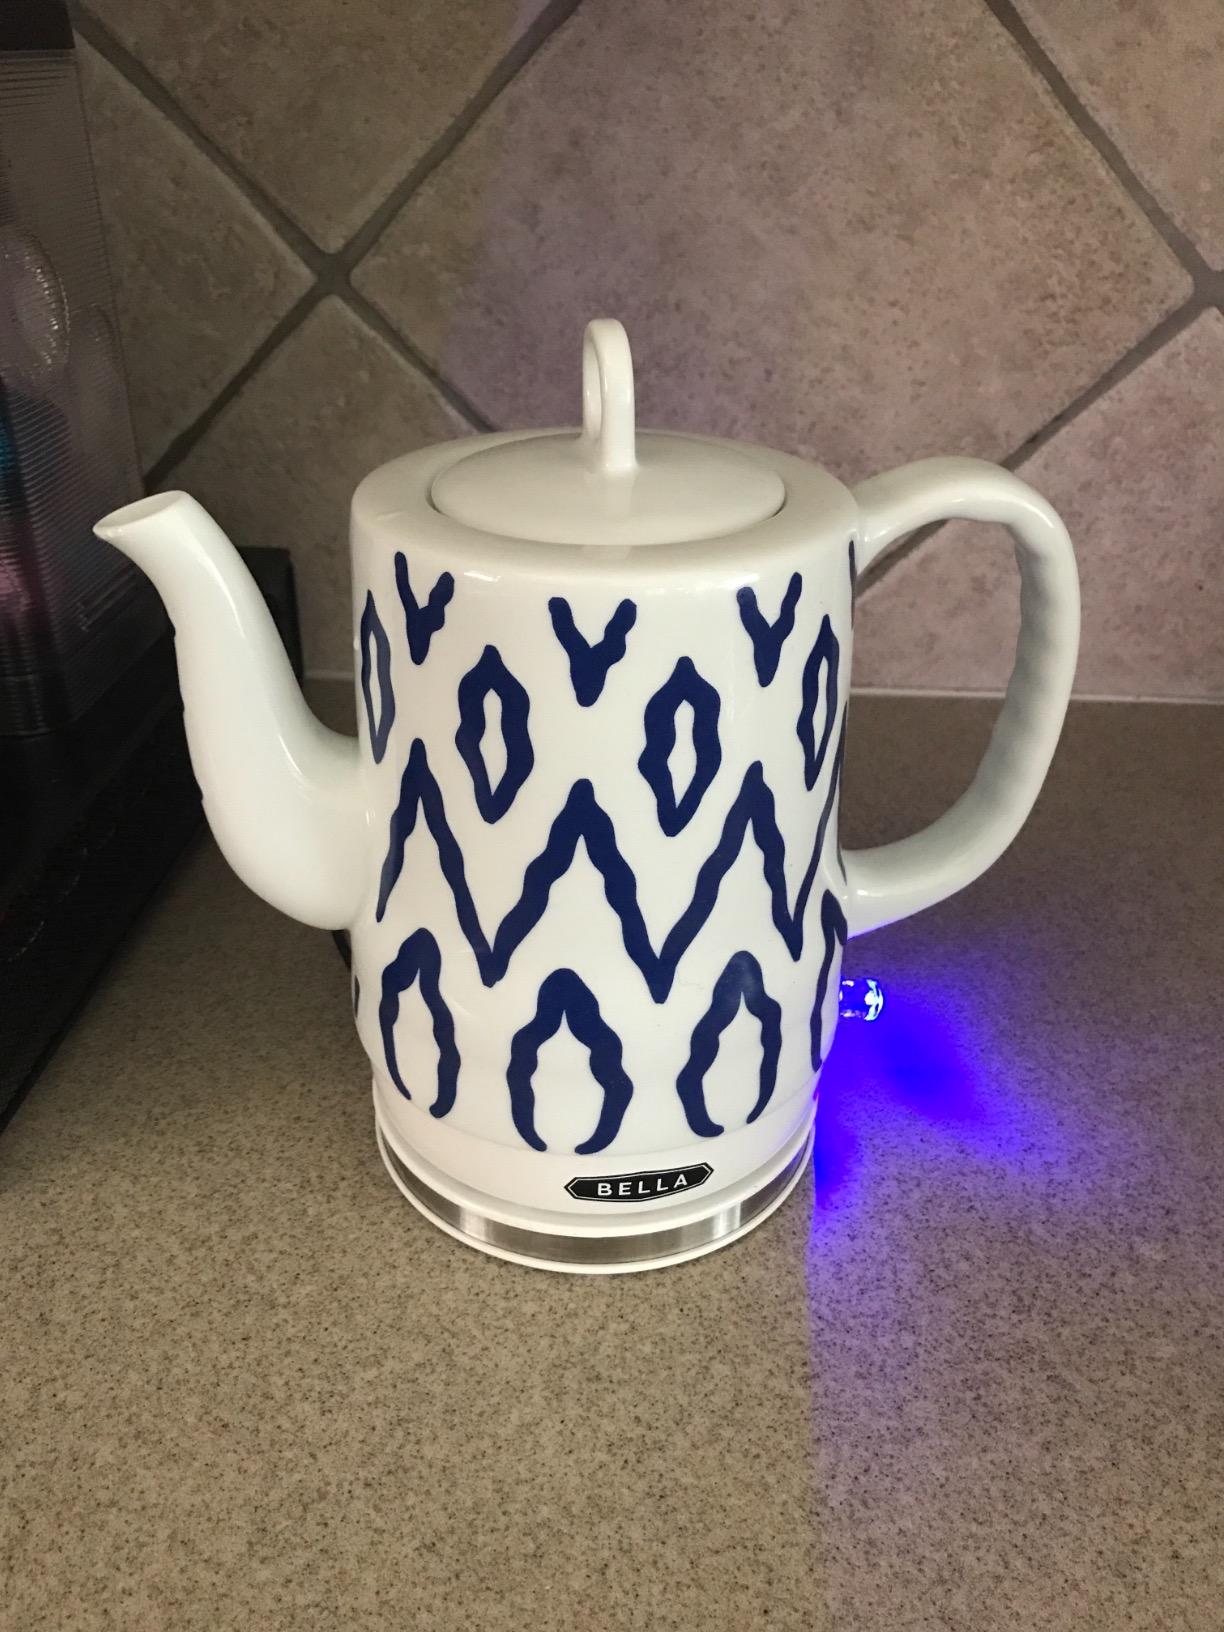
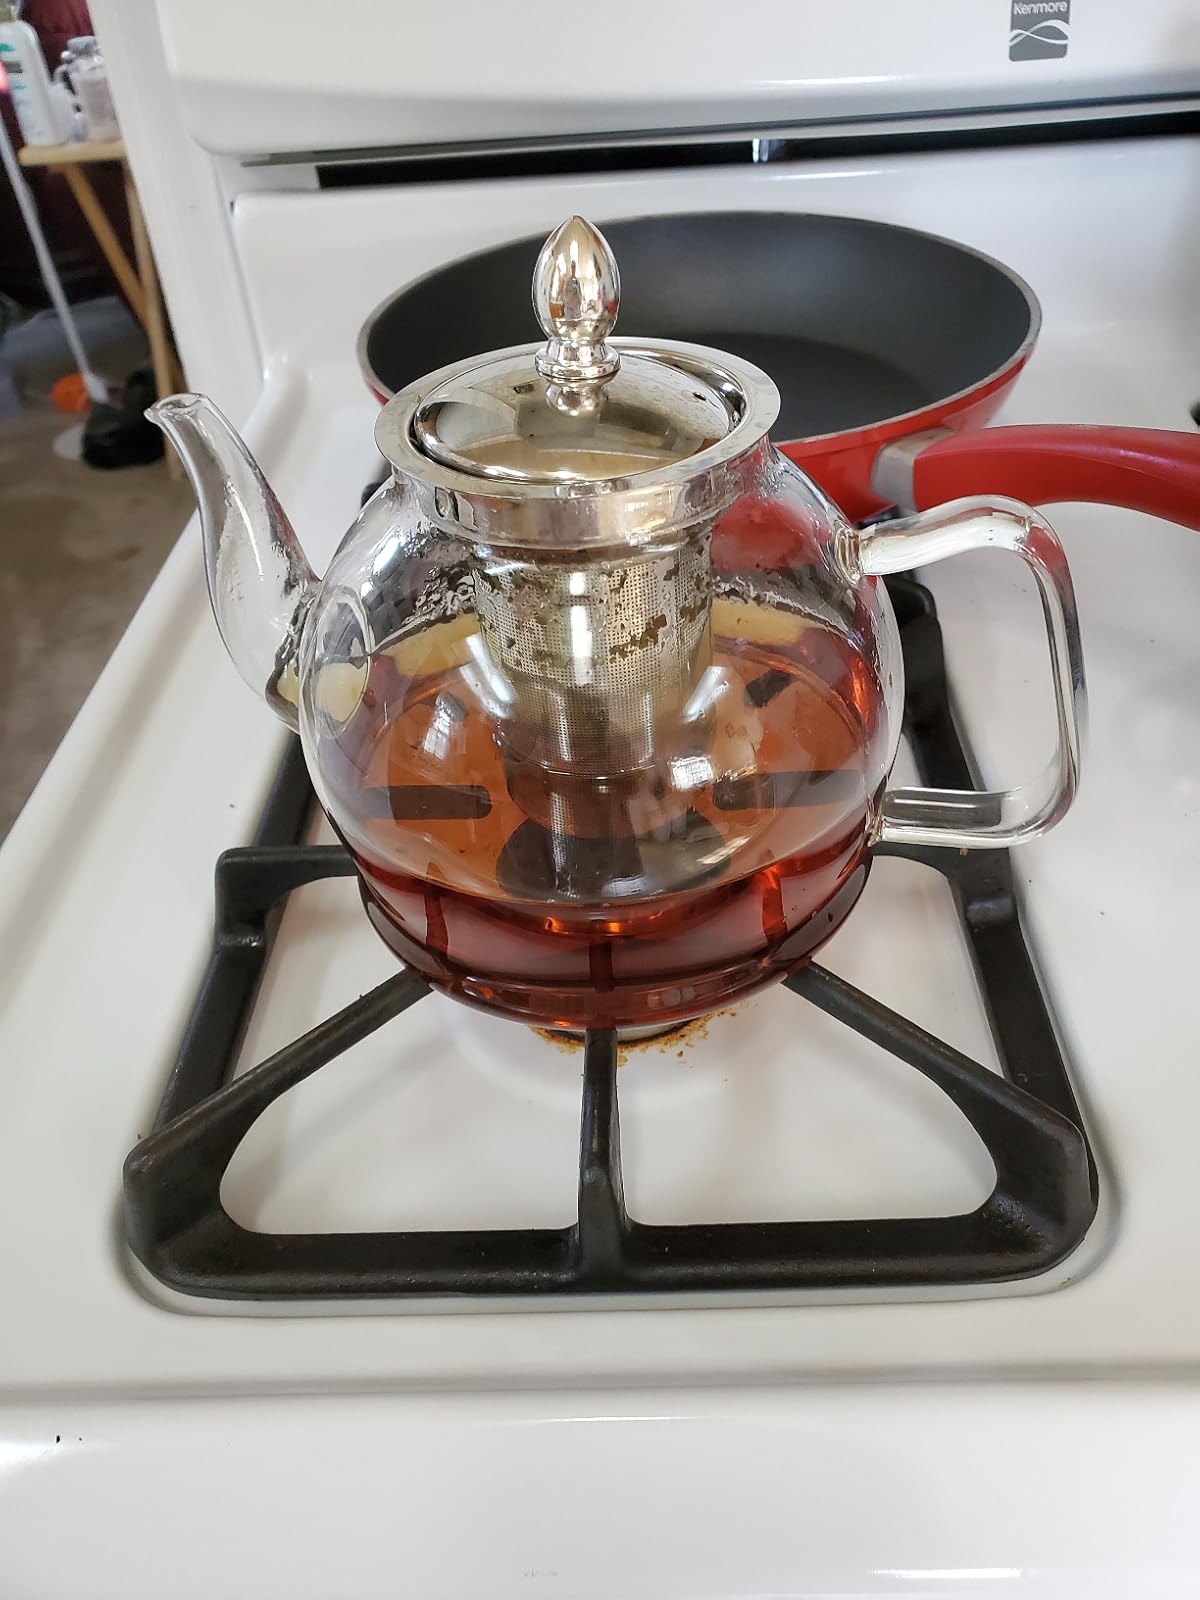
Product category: items_kettle
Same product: no